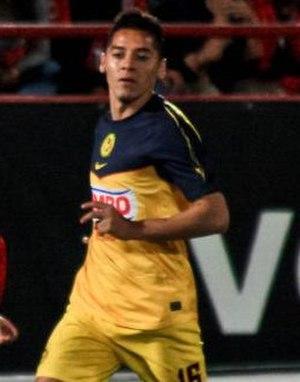
José Maria Cárdenas López est un joueur de football international mexicain, qui évolue au poste d'attaquant.